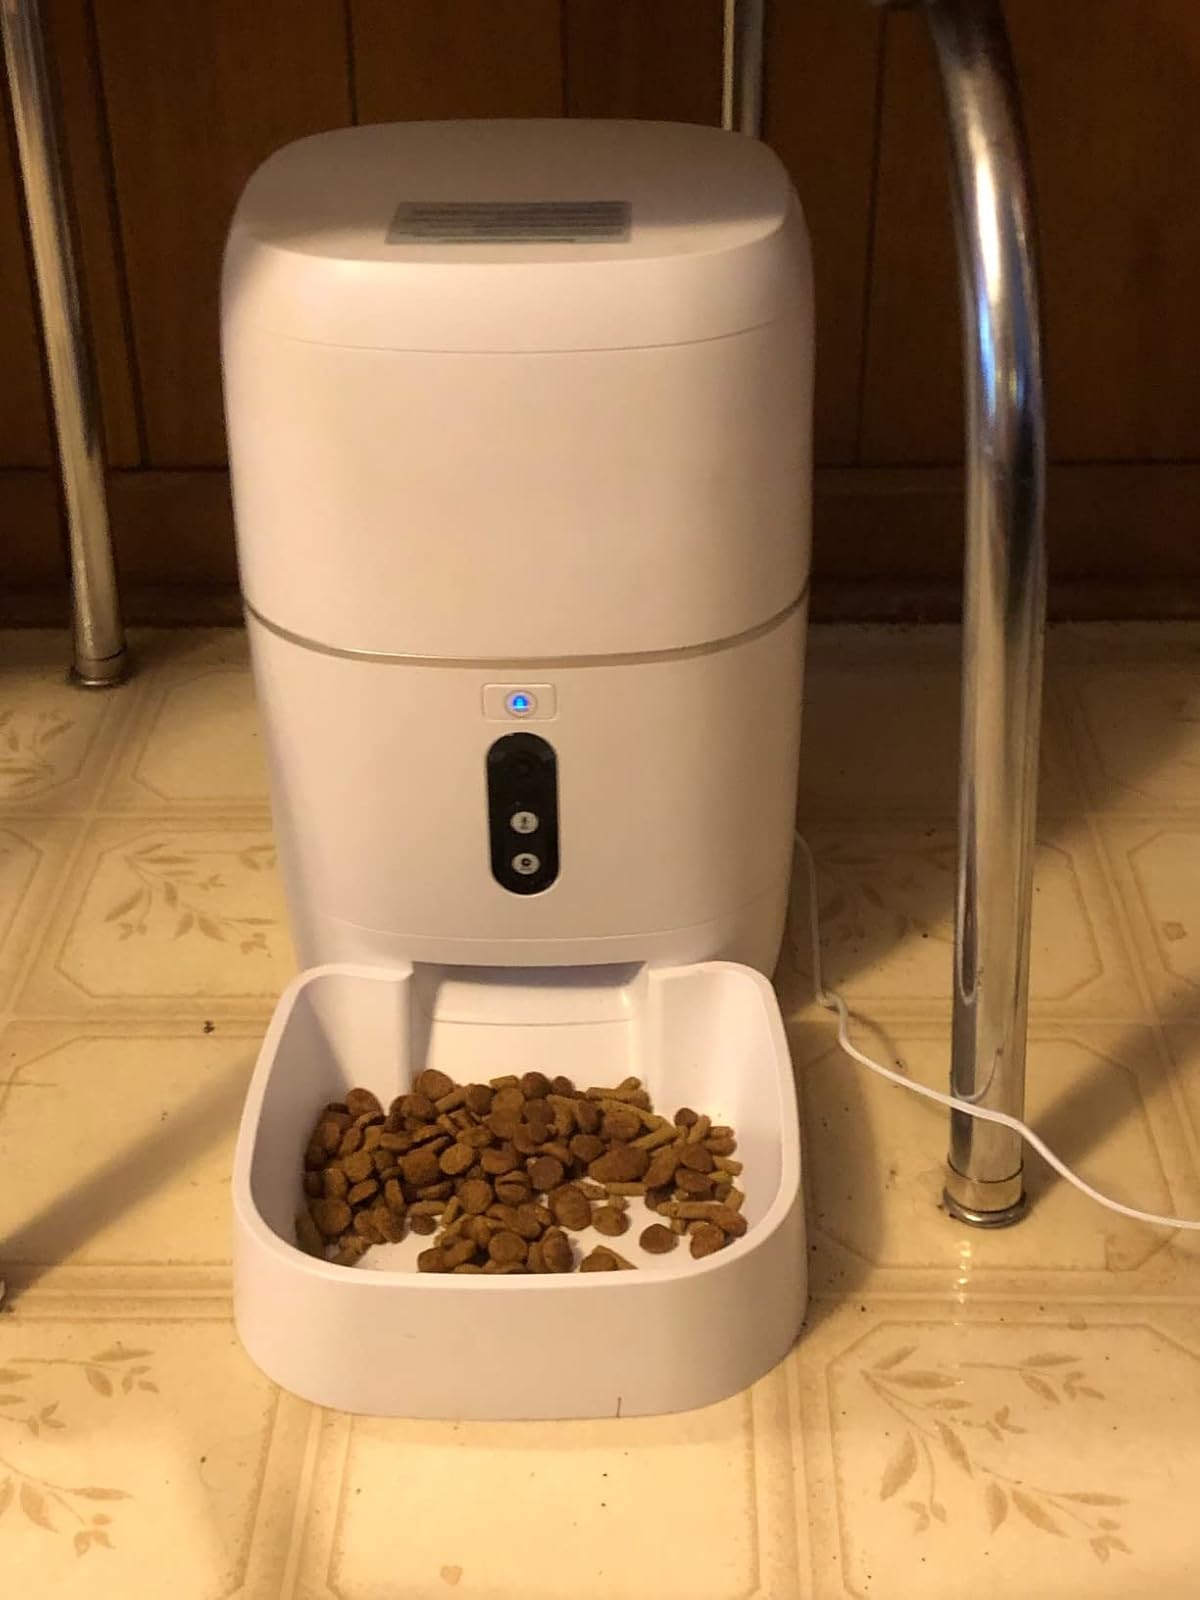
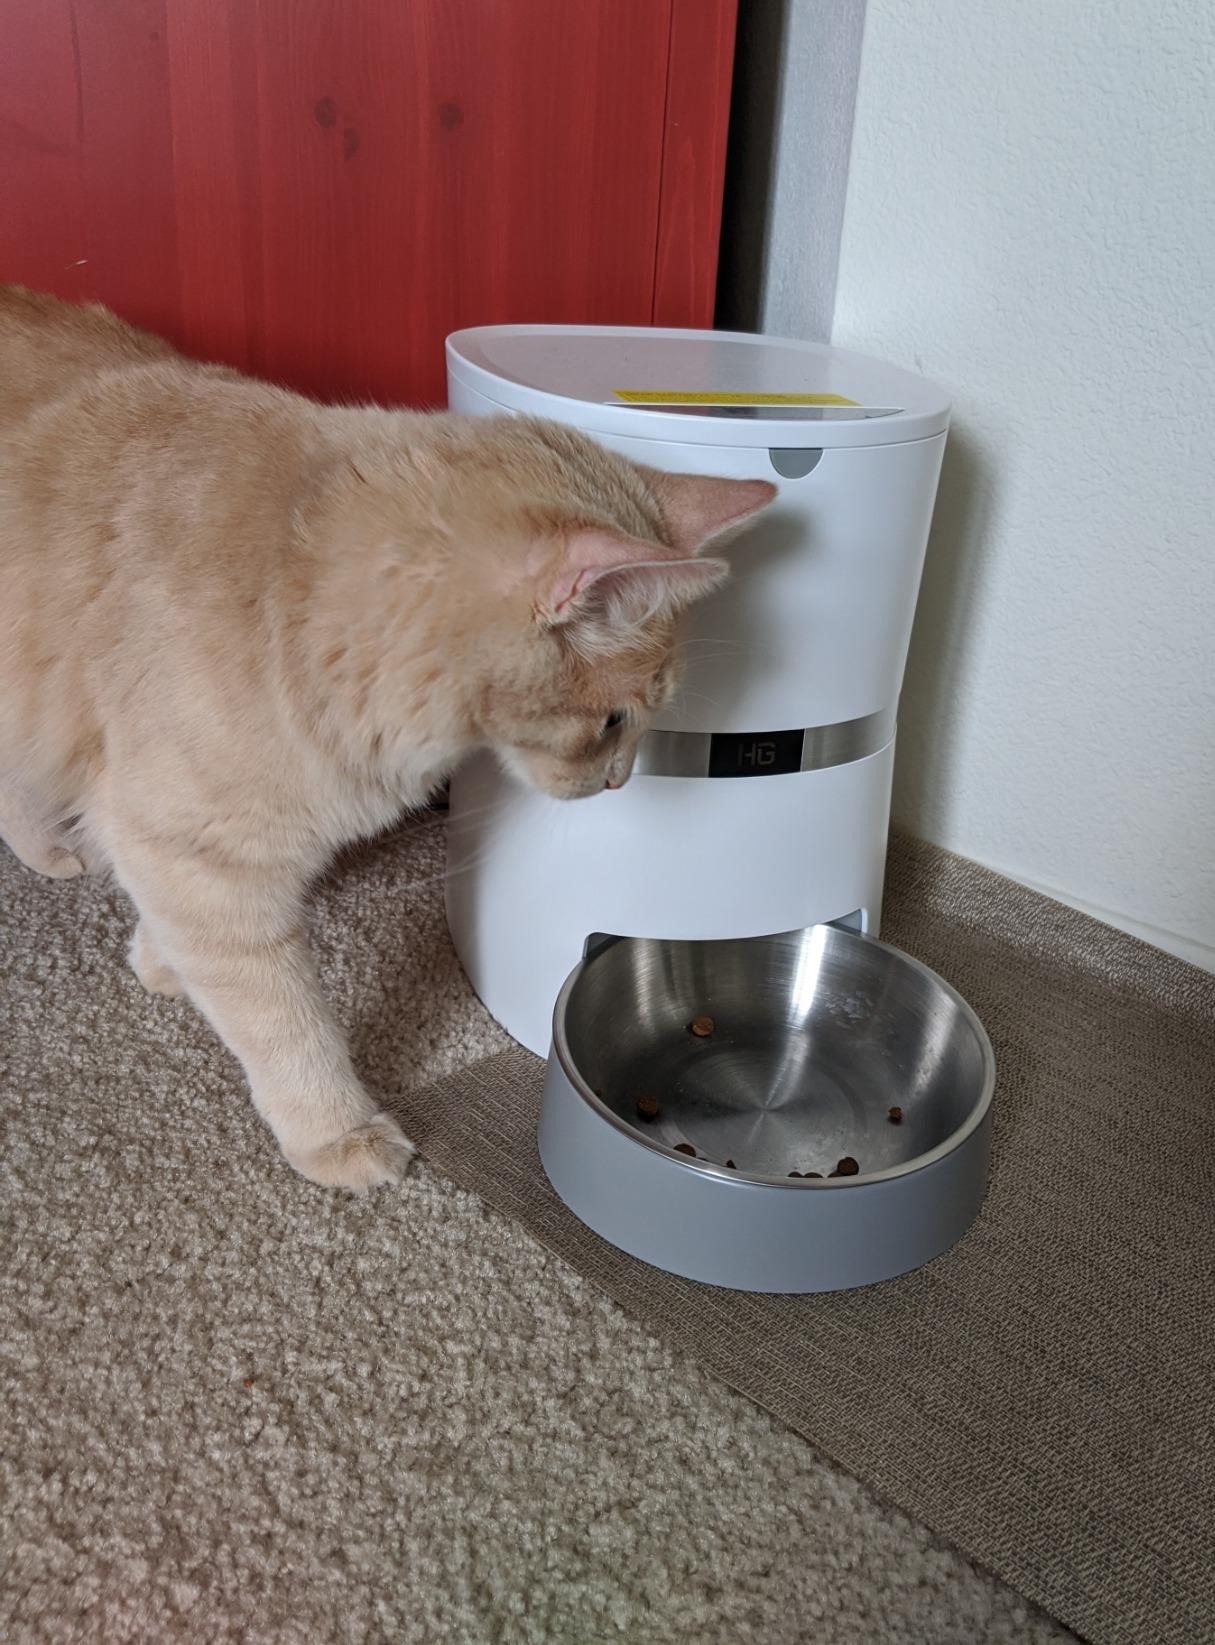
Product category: items_feeder
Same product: no